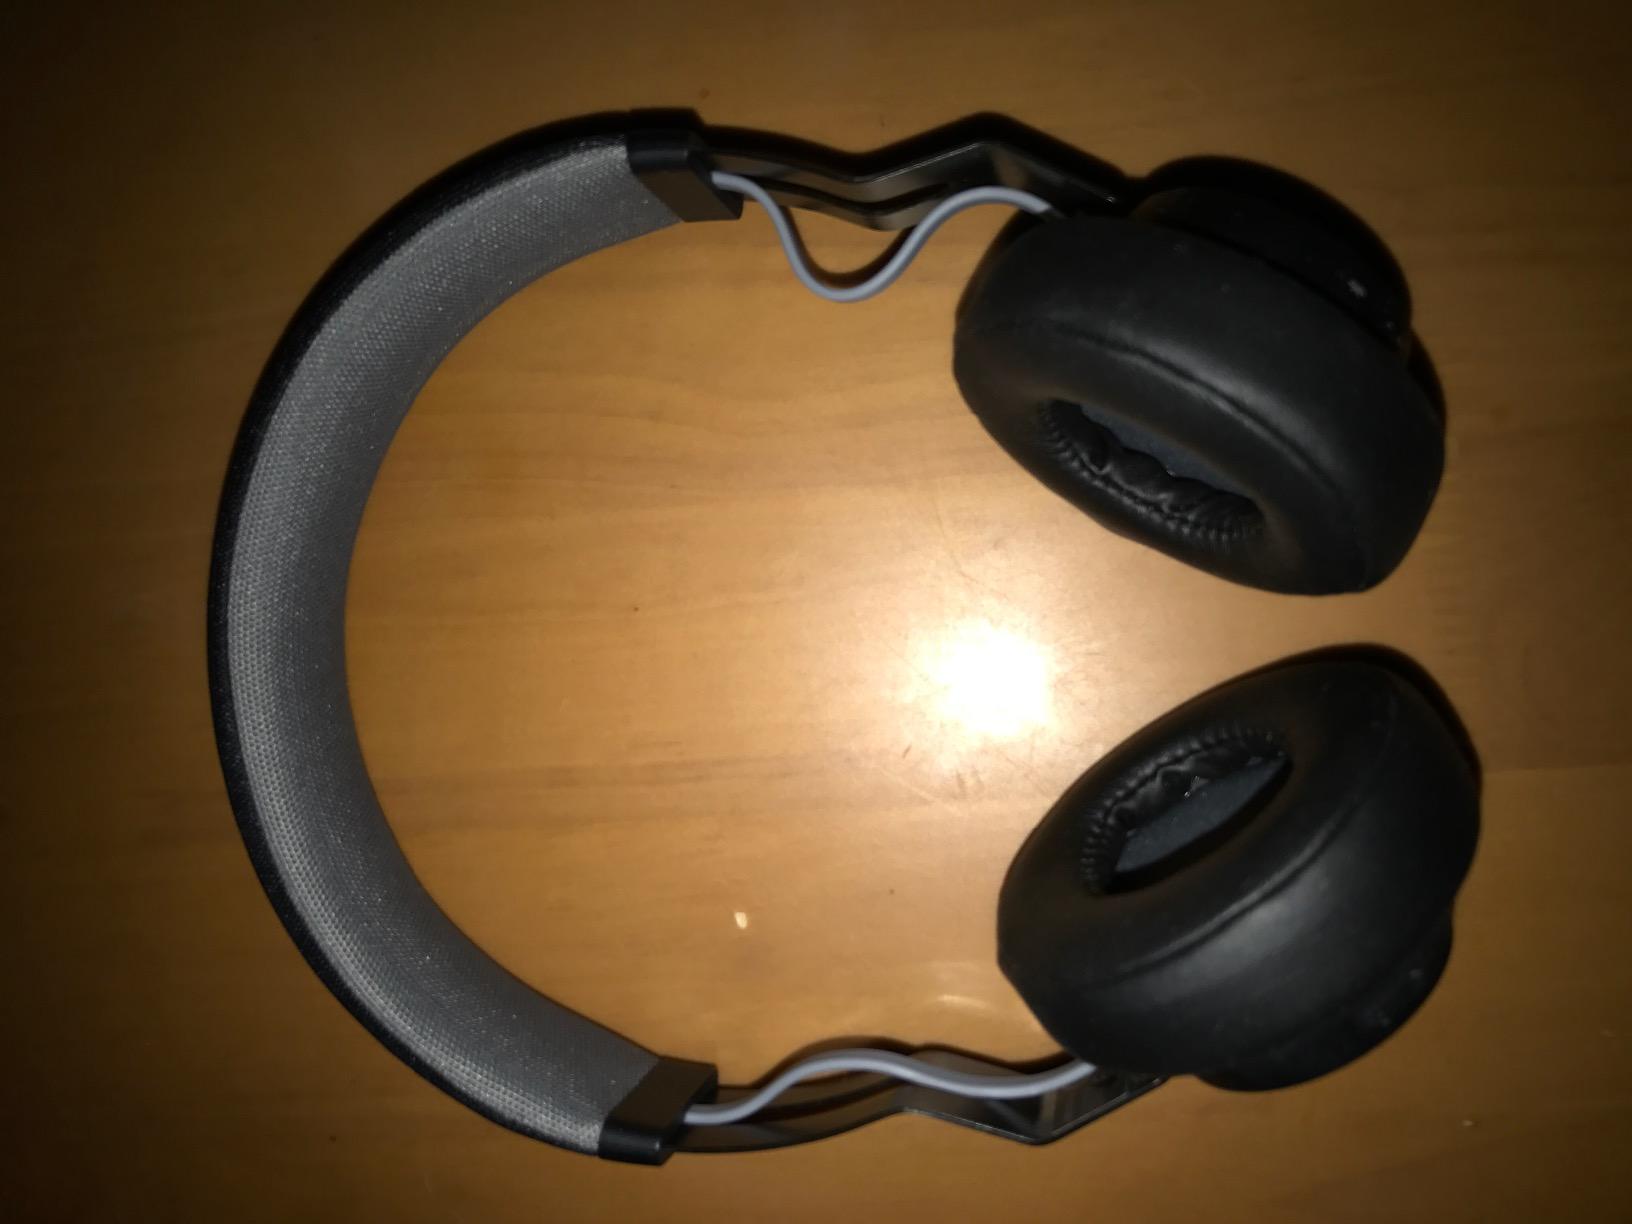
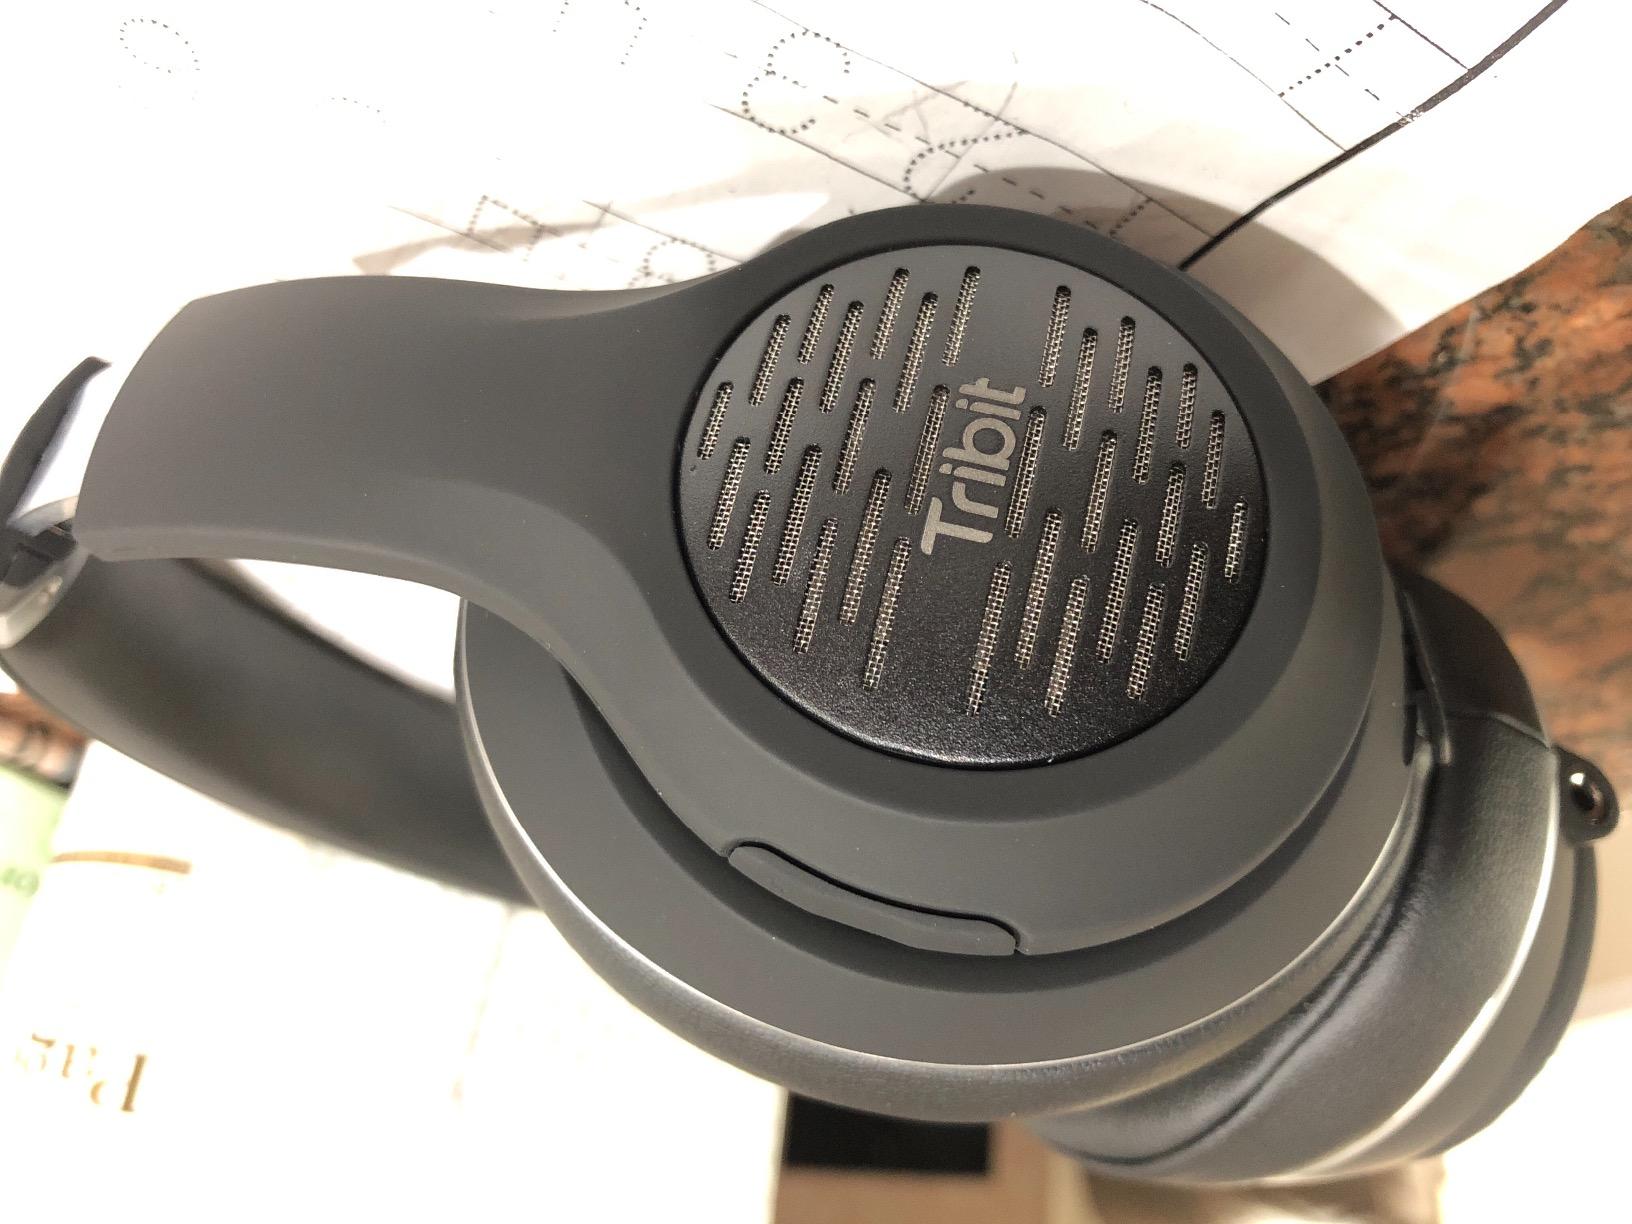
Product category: headphones
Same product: no